James Wallace of Auchens

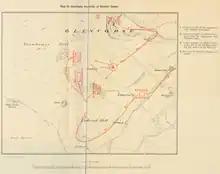
map of Battle of Rullion Green

It was at this critical juncture that Lawrie of Blackwood paid him a second visit, not to assist, but to discourage him, by proposing a second time that he should disband his followers and trust to an indemnity, which he assured him the Duke of Hamilton would exert himself to obtain for them. As he had no credentials to show, and seemed to be speaking merely his own sentiments without the authority of either party, Blackwood's proposal excited suspicions of his motives. He, however, remained with the party, which had now moved on to Collington, all night; and in the morning was the bearer of a letter from Colonel Wallace to General Dalzell, who sent it to the council, while he hastened himself to pursue the insurgents. Wallace in the meantime marched to Ingliston Bridge, at the point of the Pentland Hills, and was in the act of drawing up his little party to prevent straggling when he learned that Dalzell, with the advance of the king's troops, was within half a mile of him. There had been a heavy fall of snow through the night, but it was succeeded by a clear frosty day; and it was about noon of that day, the 28 of November, when the armies came in sight of each other. That of the insurgents did not exceed 900 men, ill-armed, worn out with fatigue, and half starving. The royal army, which amounted to upwards of 3000 men, was in the highest order, and well provided in all respects. Wallace disposed his little army upon the side of a hill running from north to south. The Galloway gentlemen, on horseback, under M'Clellan of Barmagachan, were stationed on the south; the remainder of the horse, under Major Learmont, on the north; and the foot, who were exceedingly ill armed, in the middle. Dalzell seems to have been for some time at a loss how to proceed; having such a superiority, however, in numbers, he detached a party of horse, under General Drummond, to the westward, in order to turn